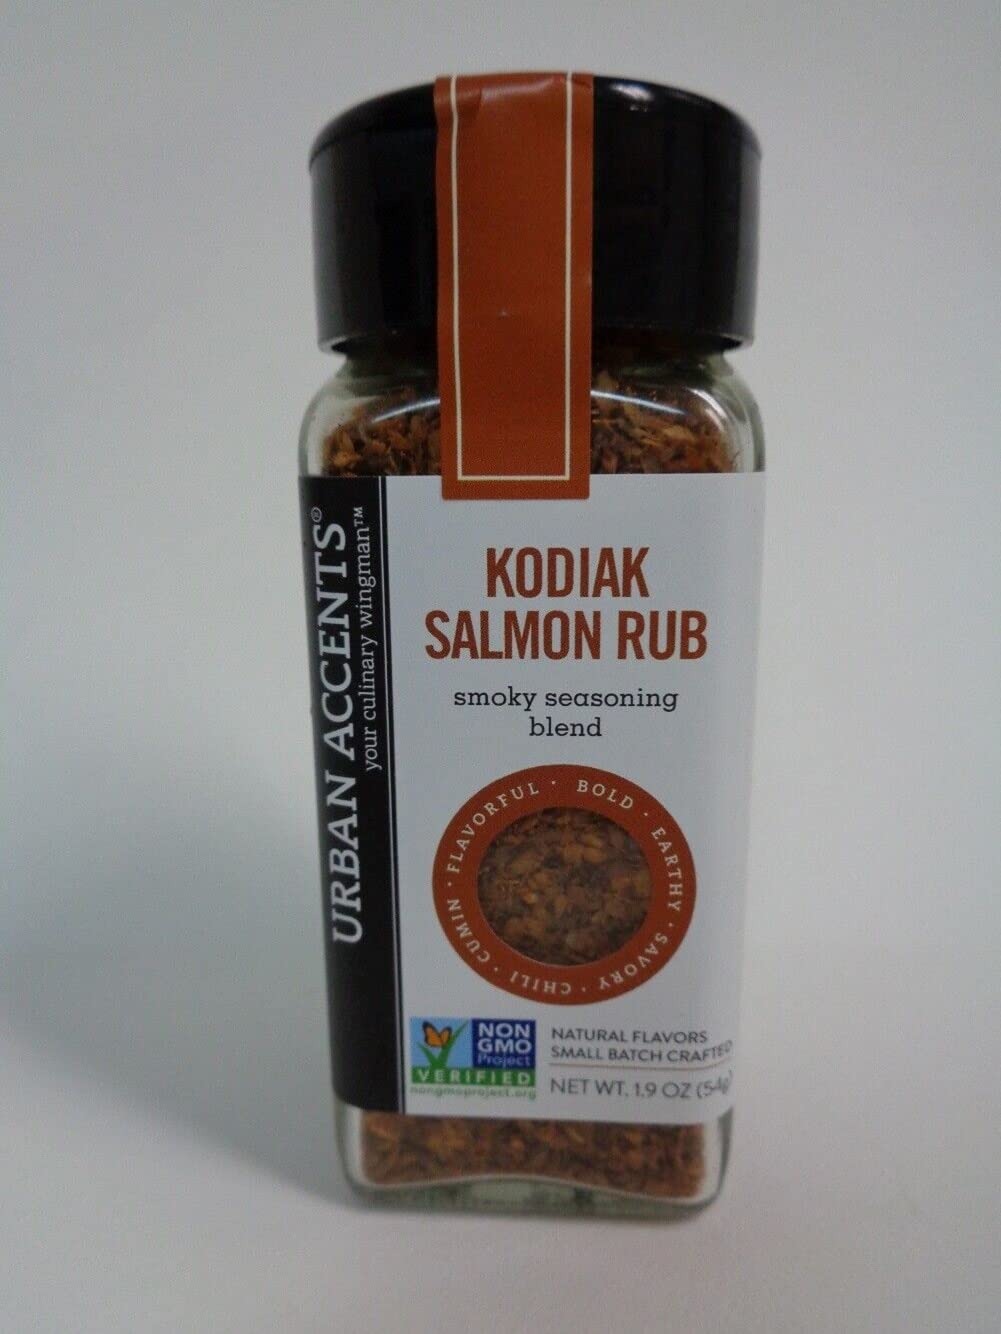
Item Name: URBAN ACCENTS Kodiak Salmon Rub Spice Blend, 54 GR
Value: 1.9
Unit: Ounce

Price: 5.44